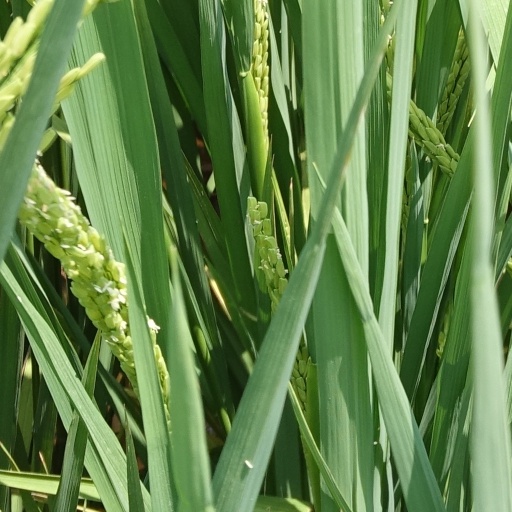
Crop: rice